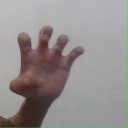
अक्षर: झ